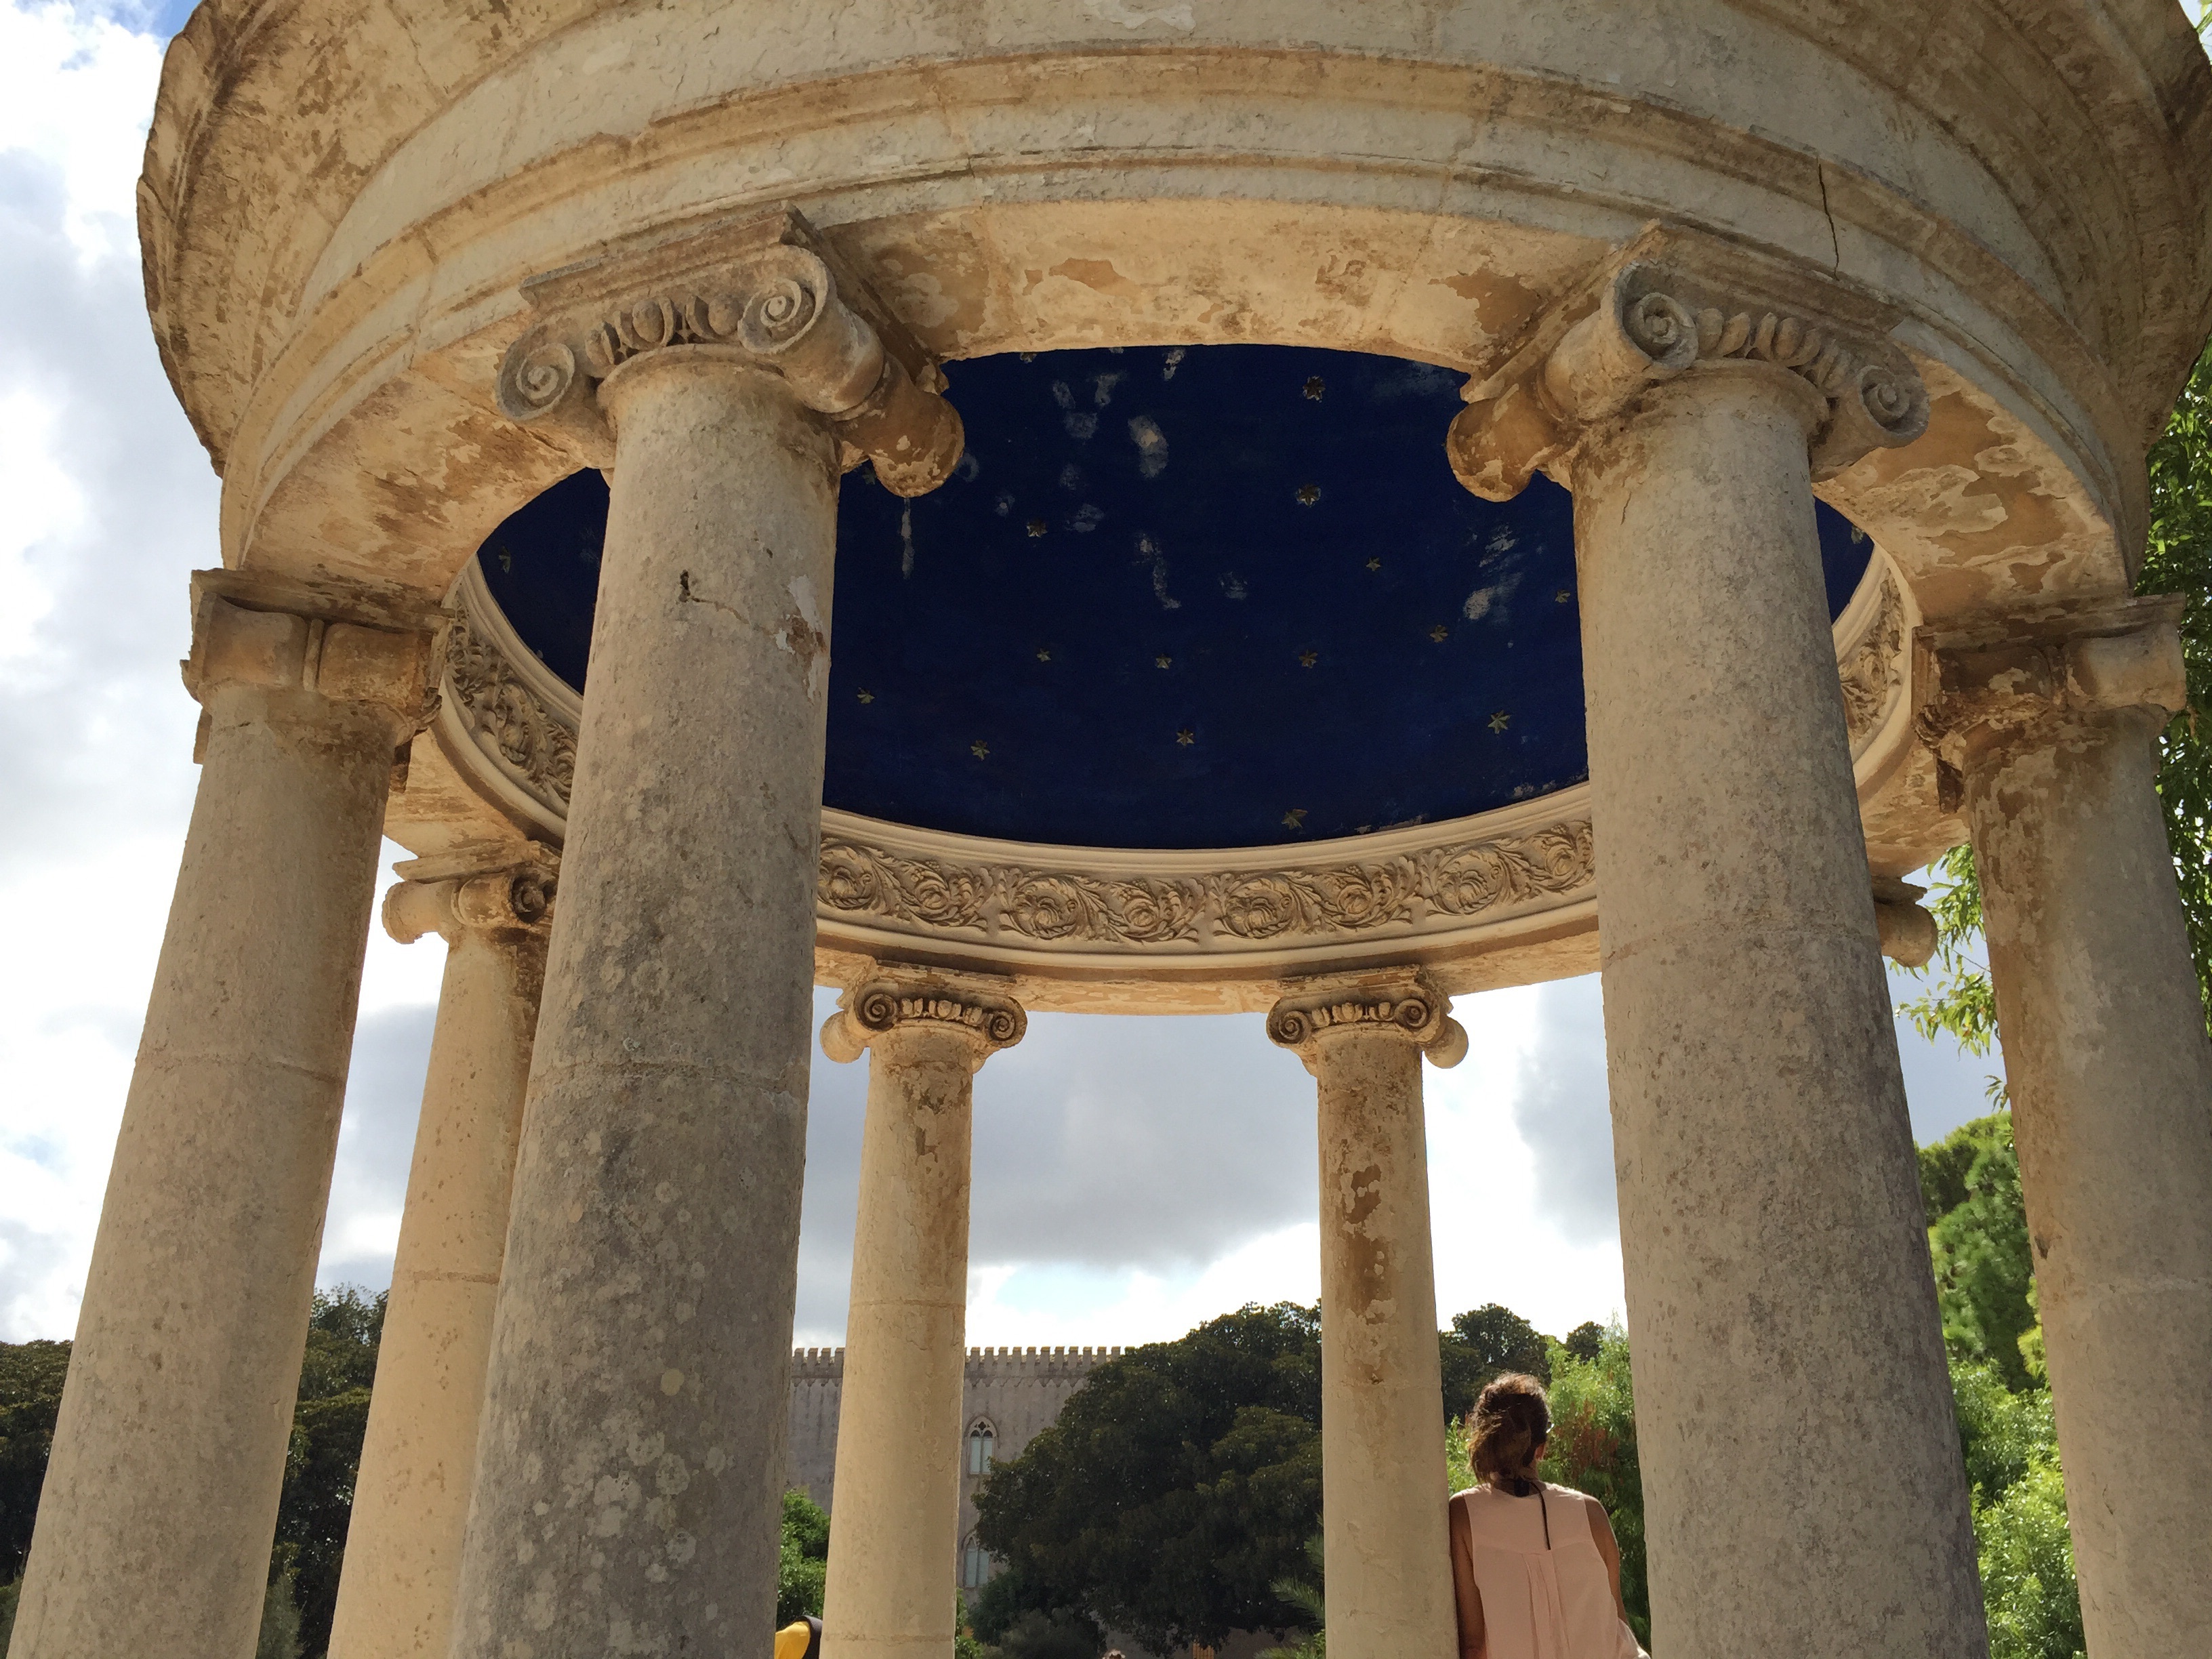
architecture, structure, palace, arch, column, landmark, temple, ruins, dubrovnik, mausoleum, ancient history, ancient roman architecture, donnafugata